No. 138 Squadron RAF

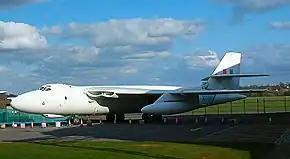
Vickers Valiant B.1 XD818 – photo taken at RAF Museum Cosford, just prior to going on display with two other 'V bombers', the Handley Page Victor and Avro Vulcan in the Cold War Jets Collection

During World War II, it was reformed in 1941, from the expansion of No. 1419 Flight, and was the first squadron of the Royal Air Force Special Duty Service. In February 1942 the squadron's Lysander flight and a number of its Whitleys were hived off to make the nucleus of 161 (Special Duty) Squadron. Based initially at RAF Stradishall, in March 1942, 138 Squadron moved to its permanent home at the clandestine airfield at RAF Tempsford. The squadron dropped supplies and agents for the SIS and the SOE to Axis occupied territory. From October 1941 there served several all-Polish volunteer crews. Between 1 April 1943 and November 1943 the squadron included Polish Special Duties Flight, as C Flight. It carried out this role until March 1945 when it was reassigned to Bomber Command, operating under No. 3 Group. It was disbanded on 1 September 1950.